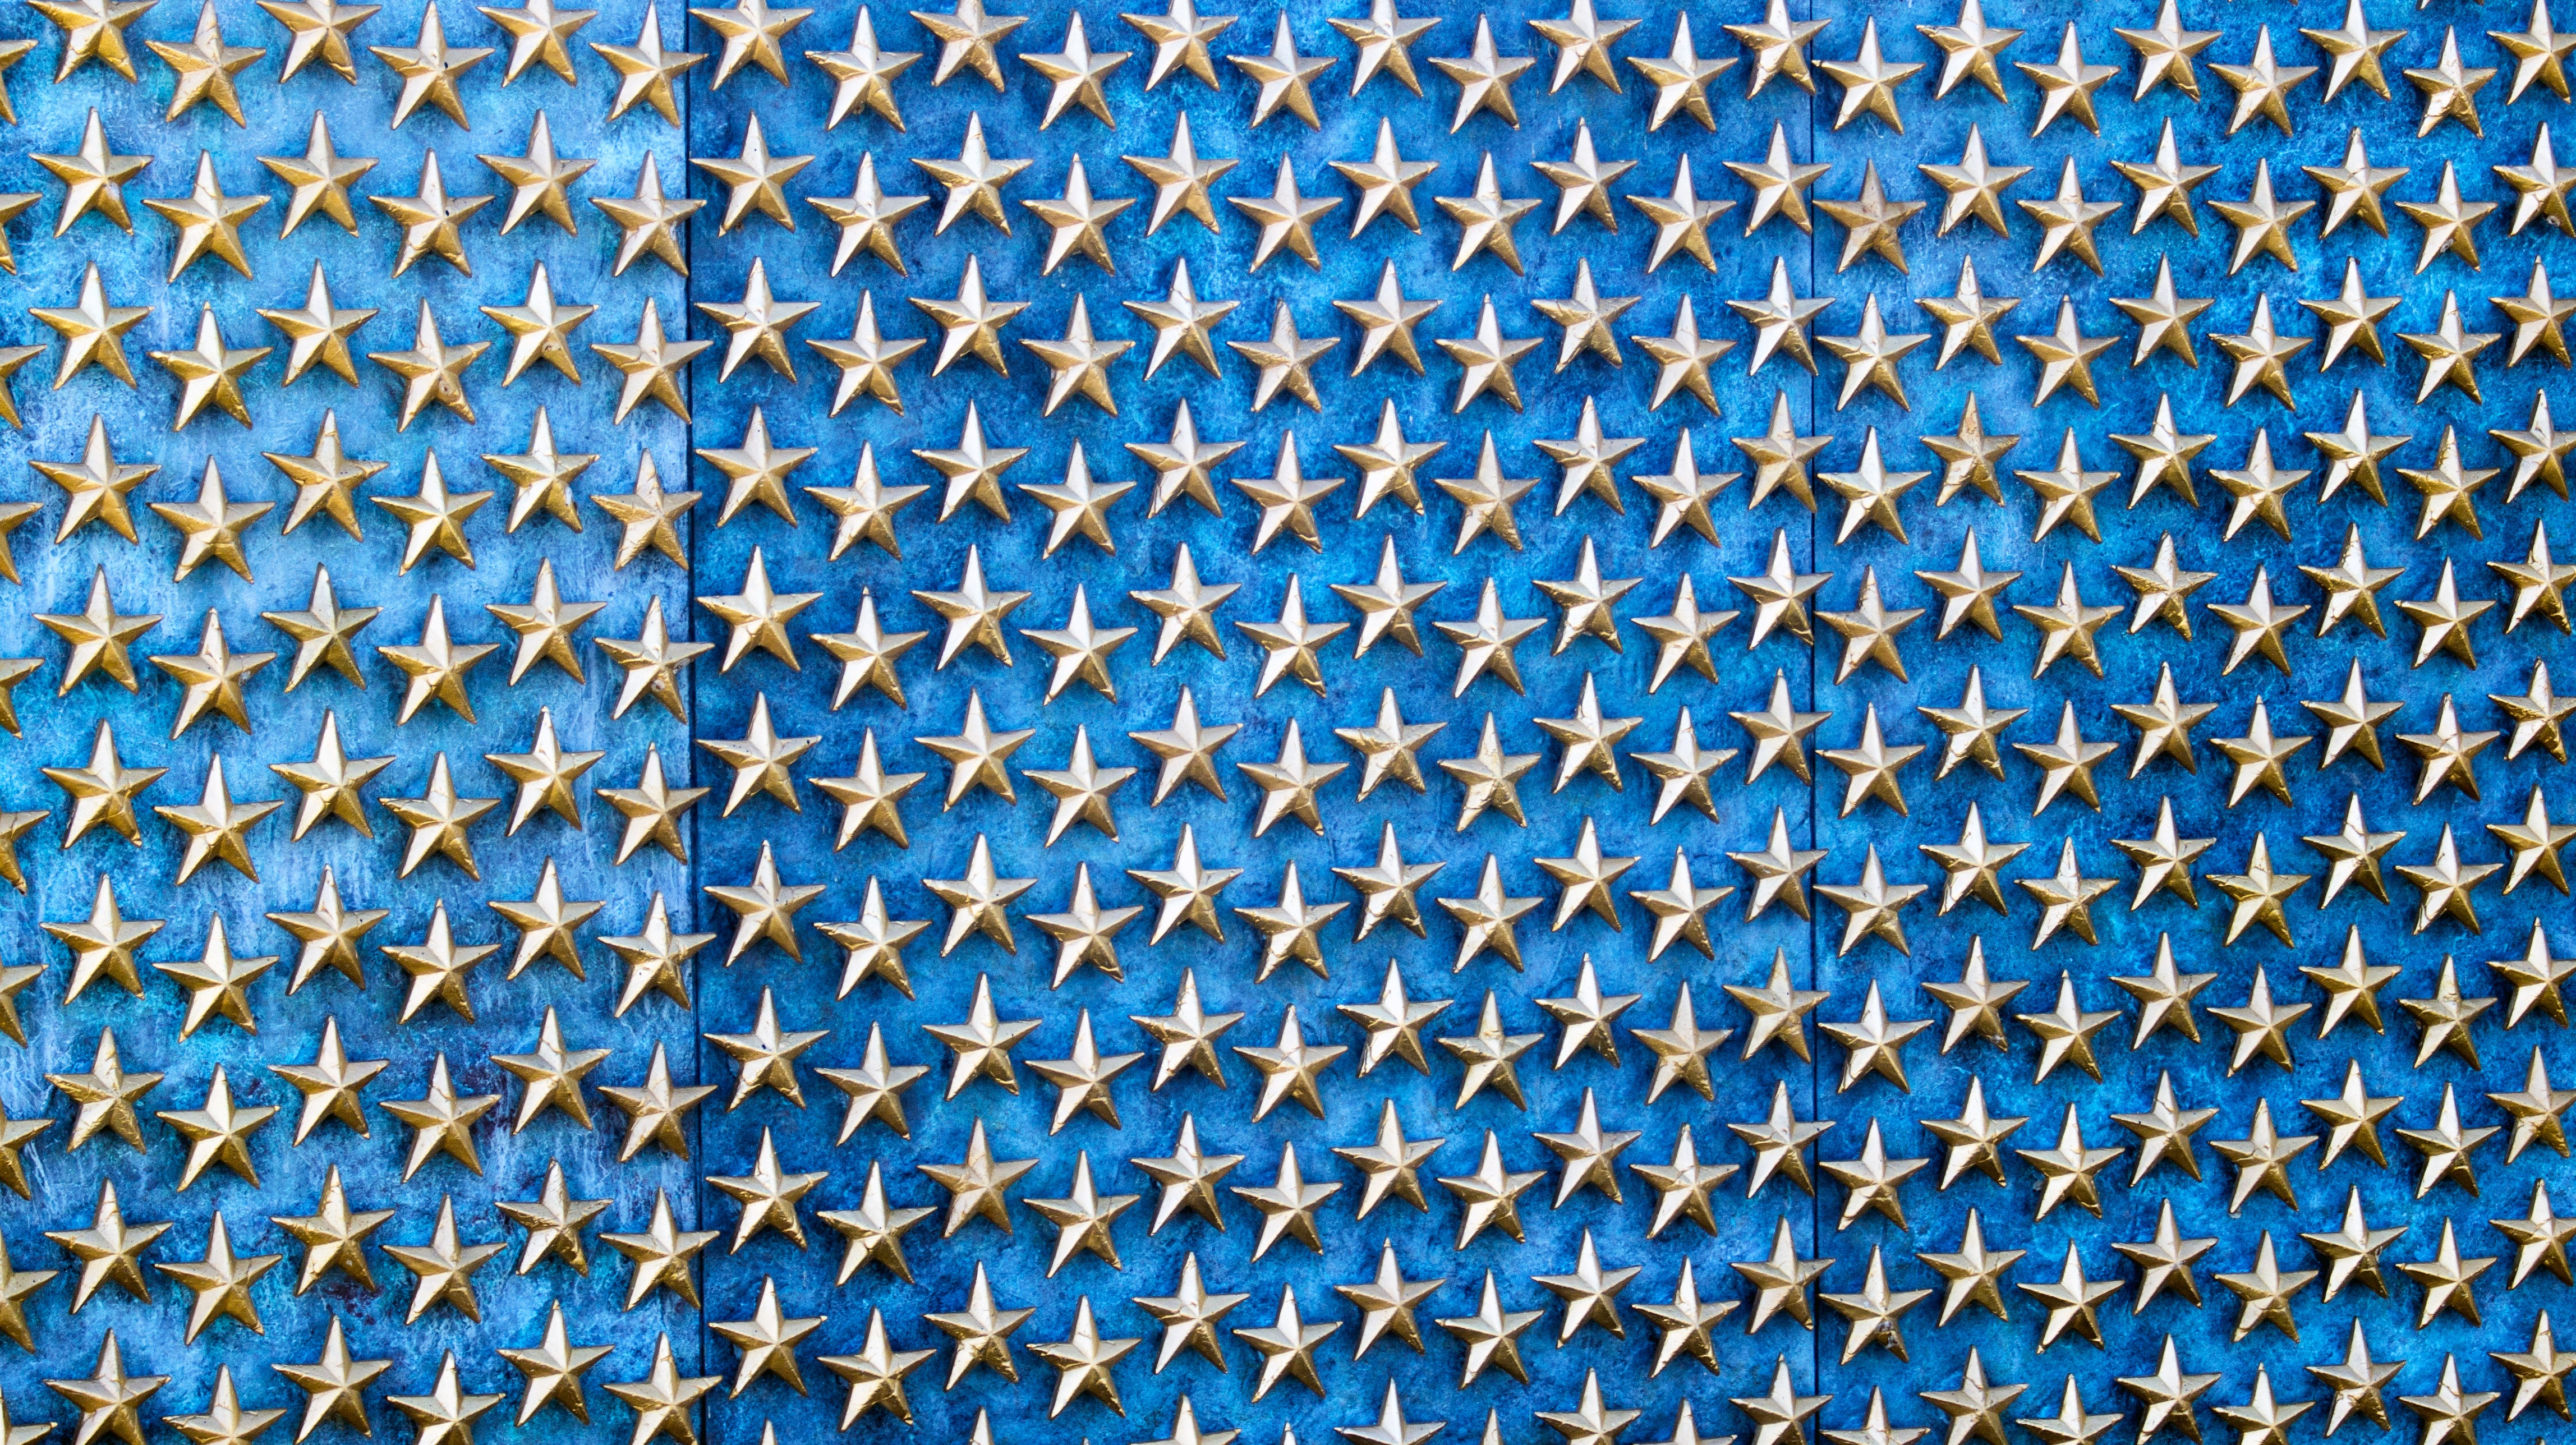
texture, pattern, line, blue, material, circle, world, washington, dc, memorial, war, art, design, stars, net, mesh, wwii, ii, remembrance, veterans, flooring, chain link fencing